Olaf III of Norway

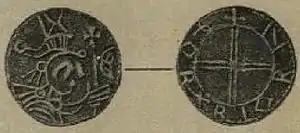
Coin dating to the reign of King Olaf Kyrre.

Olaf III or Olaf Haraldsson (Old Norse: "Óláfr Haraldsson", Norwegian: "Olav Haraldsson"; – 22 September 1093), known as Olaf the Peaceful (Old Norse: "Óláfr kyrri", Norwegian: "Olav Kyrre"), was King of Norway from 1067 until his death in 1093.